Mordor

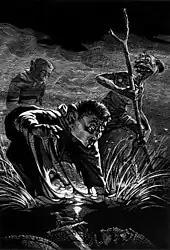
Frodo and Sam guided by Gollum through the Dead Marshes. Scraperboard illustration by Alexander Korotich, 1984

The Council of Elrond decided to send the Ring to Mount Doom to destroy it and Sauron's power. It was carried into Mordor by two Hobbits, Frodo Baggins and Sam Gamgee; they approached via the Dead Marshes, and entered by the pass of Cirith Ungol. In the War of the Ring, Sauron attempted to storm Minas Tirith, the capital of Gondor, but was defeated by Gondor and Rohan in the Battle of the Pelennor Fields. The victors sent an army to the Black Gate to distract Sauron from the Ring. He responded by emptying Mordor of its armies, sending them to the Black Gate. As a result, the plain of Gorgoroth was left almost deserted and Frodo and Sam were able to travel across it to Mount Doom. During the Battle of the Morannon, the One Ring was destroyed in Mount Doom, along with Sauron's power, Barad-dur, and the morale of his armies. This ultimate defeat of Sauron ended the Third Age. Gorgoroth became empty as its Orcs fled or were killed. The land of Núrn was given to Sauron's freed slaves.